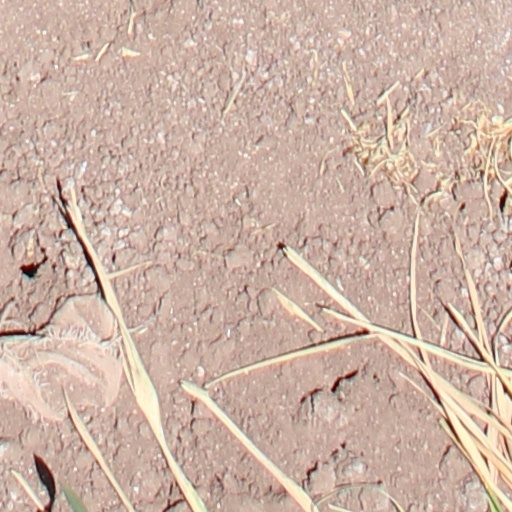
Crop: wheat